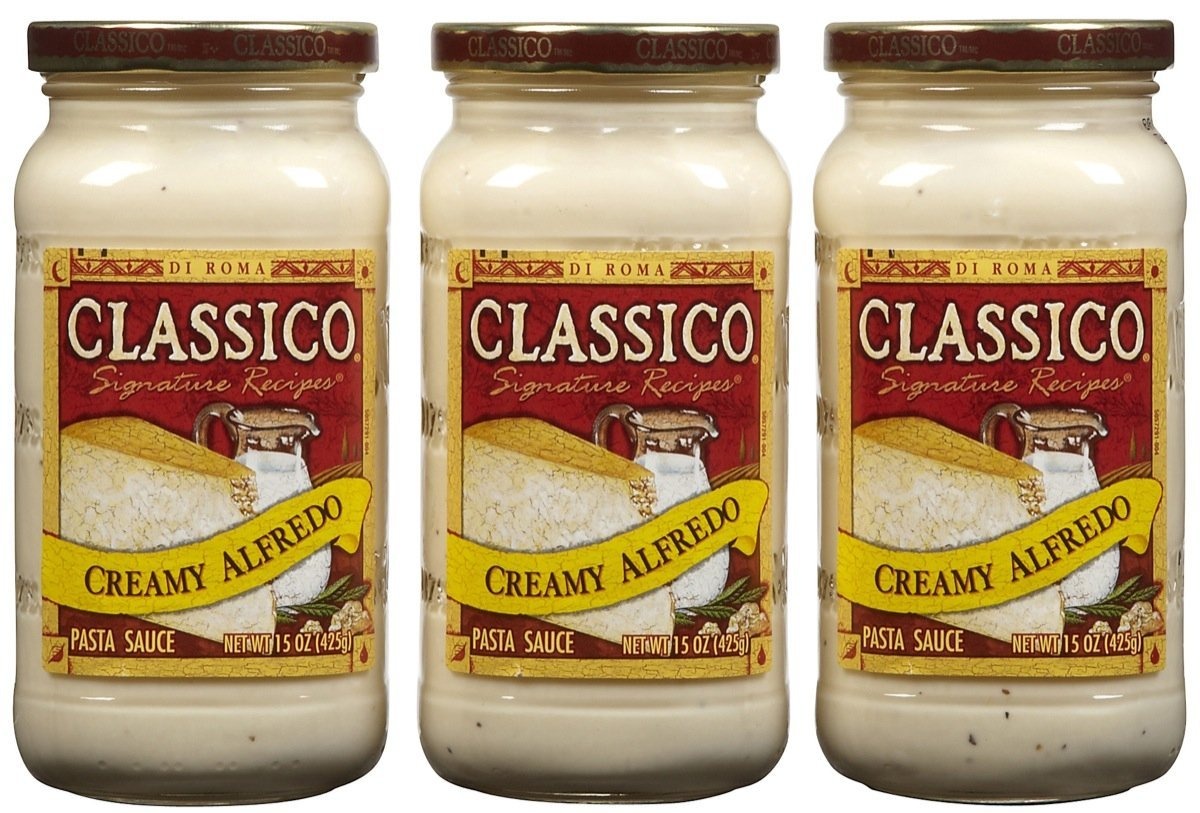
Item Name: Classico Creamy Alfredo Sauce, 15 oz, 3 pk
Value: 45.0
Unit: Fl Oz

Price: 3.69